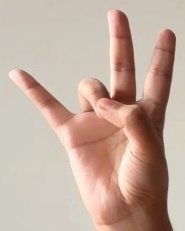
ASL sign: 7